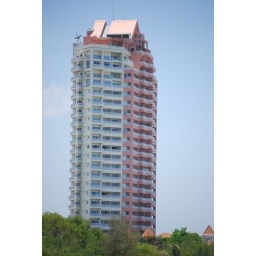
Weekend at Hua Hin - lovely beach - building we stayed in